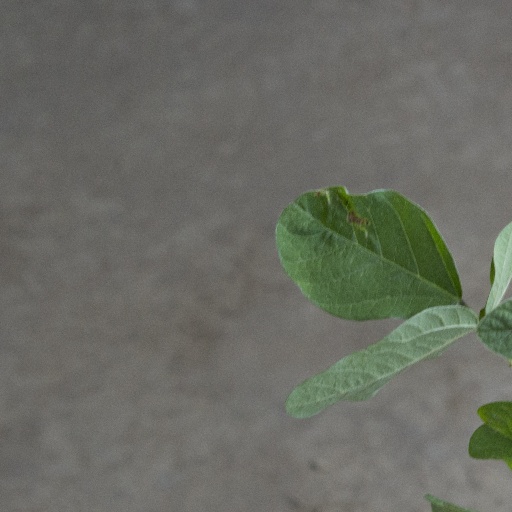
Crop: soybean